Louis Alvarez and Andrew Kolker

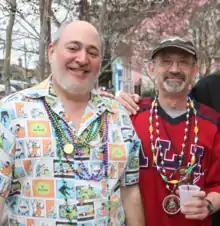
Louis Alvarez and Andrew Kolker in Mardi Gras attire on the set of their documentary film "Getting Back to Abnormal".

Between 1994 and 2014 Alvarez and Kolker collaborated with the film editor and producer Peter Odabashian on their films.